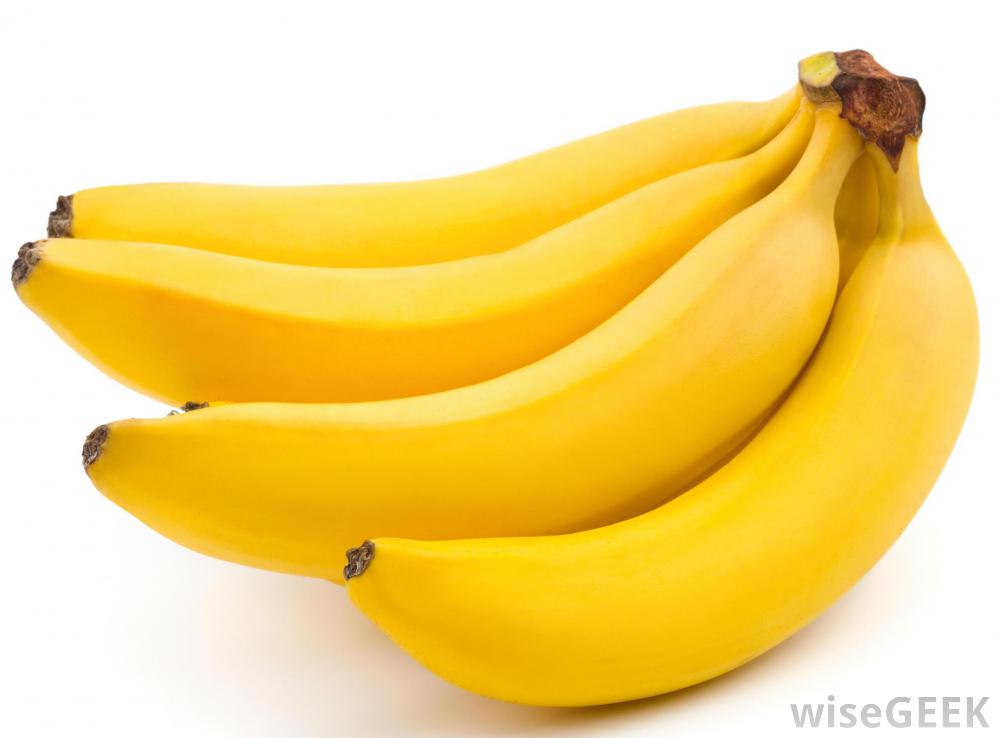
Label: Banana